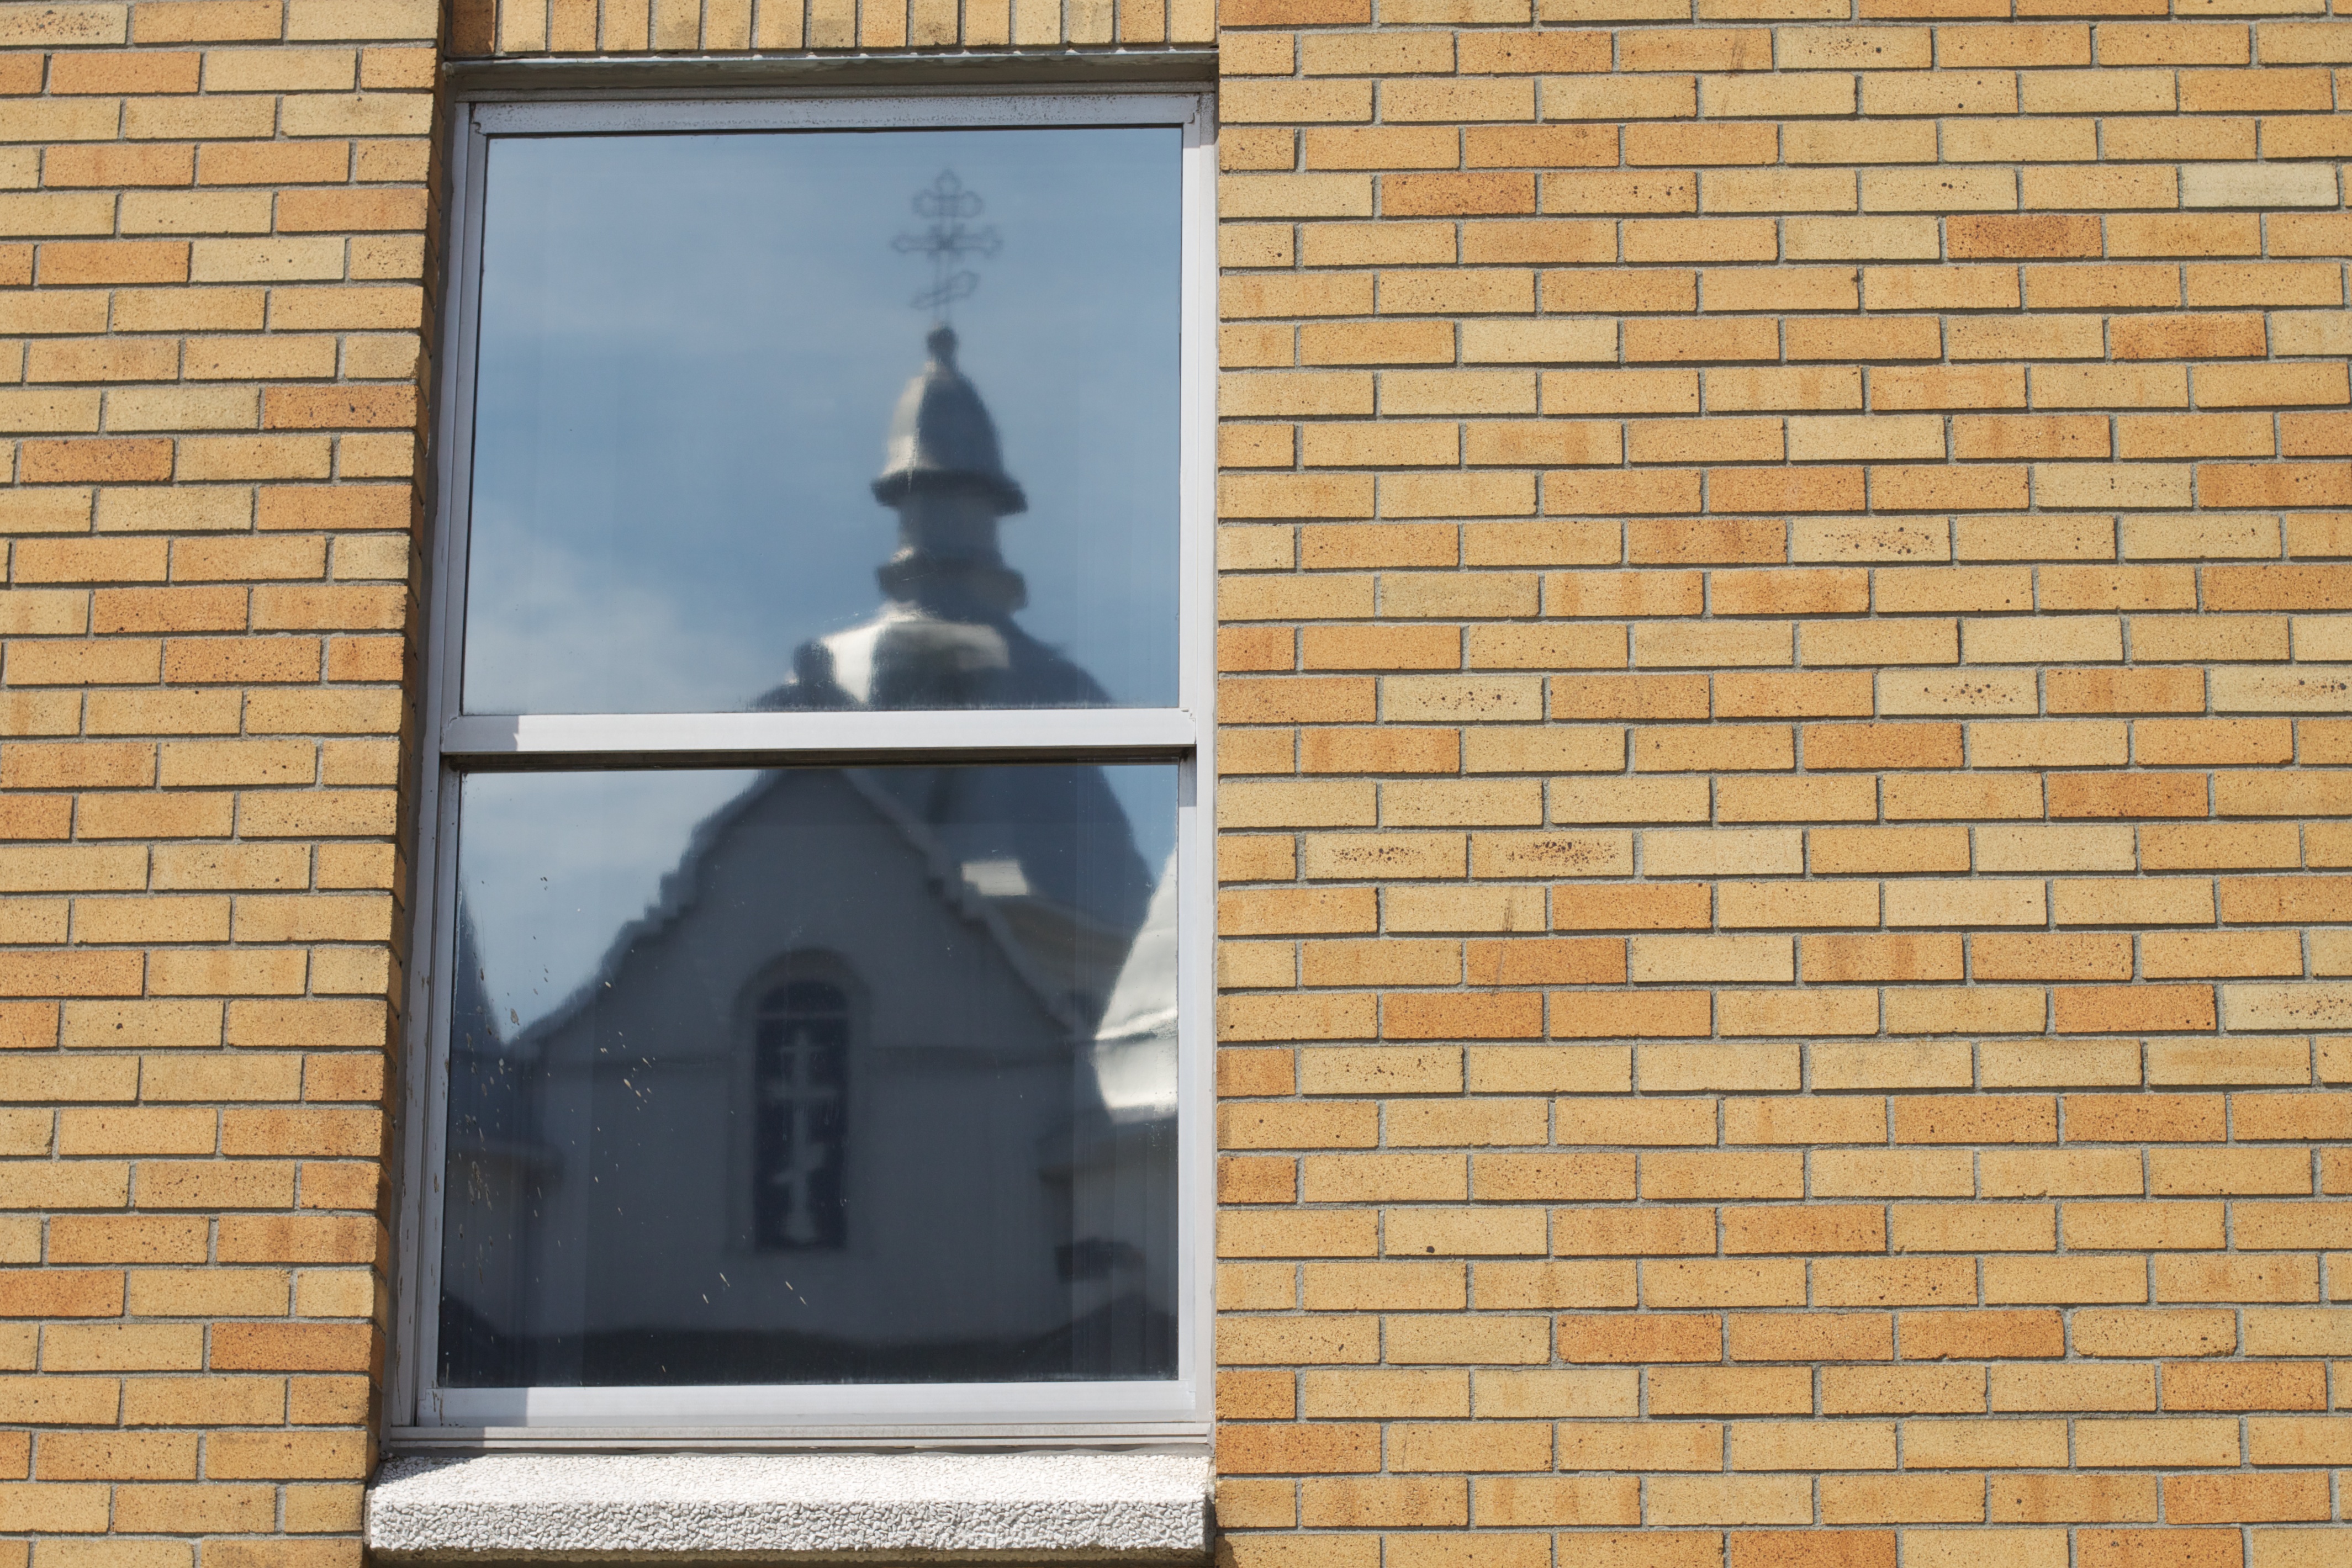
window, wall, monument, statue, facade, brick, memorial, brickwork